Hamza Tzortzis

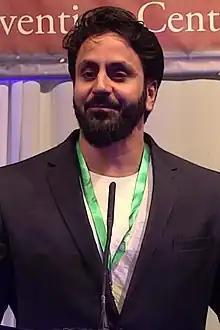
Hamza Andreas Tzortzis in 2017

Hamza Andreas Tzortzis (born 1980) is a British Muslim apologist, public speaker and a researcher on Islam. He is a British Muslim convert of Greek descent from the village of Raveni. He wrote "".